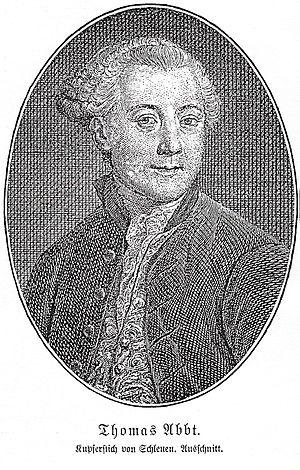
Thomas Abbt, né le 25 novembre 1738 à Ulm et mort le 3 novembre 1766 à Bückeburg, est un mathématicien, philosophe et écrivain allemand.